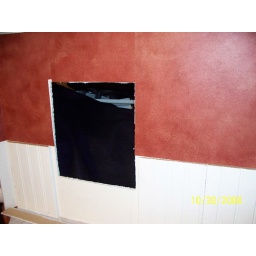
Foamboard with real wainscoting; wallpaper from book samples; seams are placed so they will be covered by window treatments.